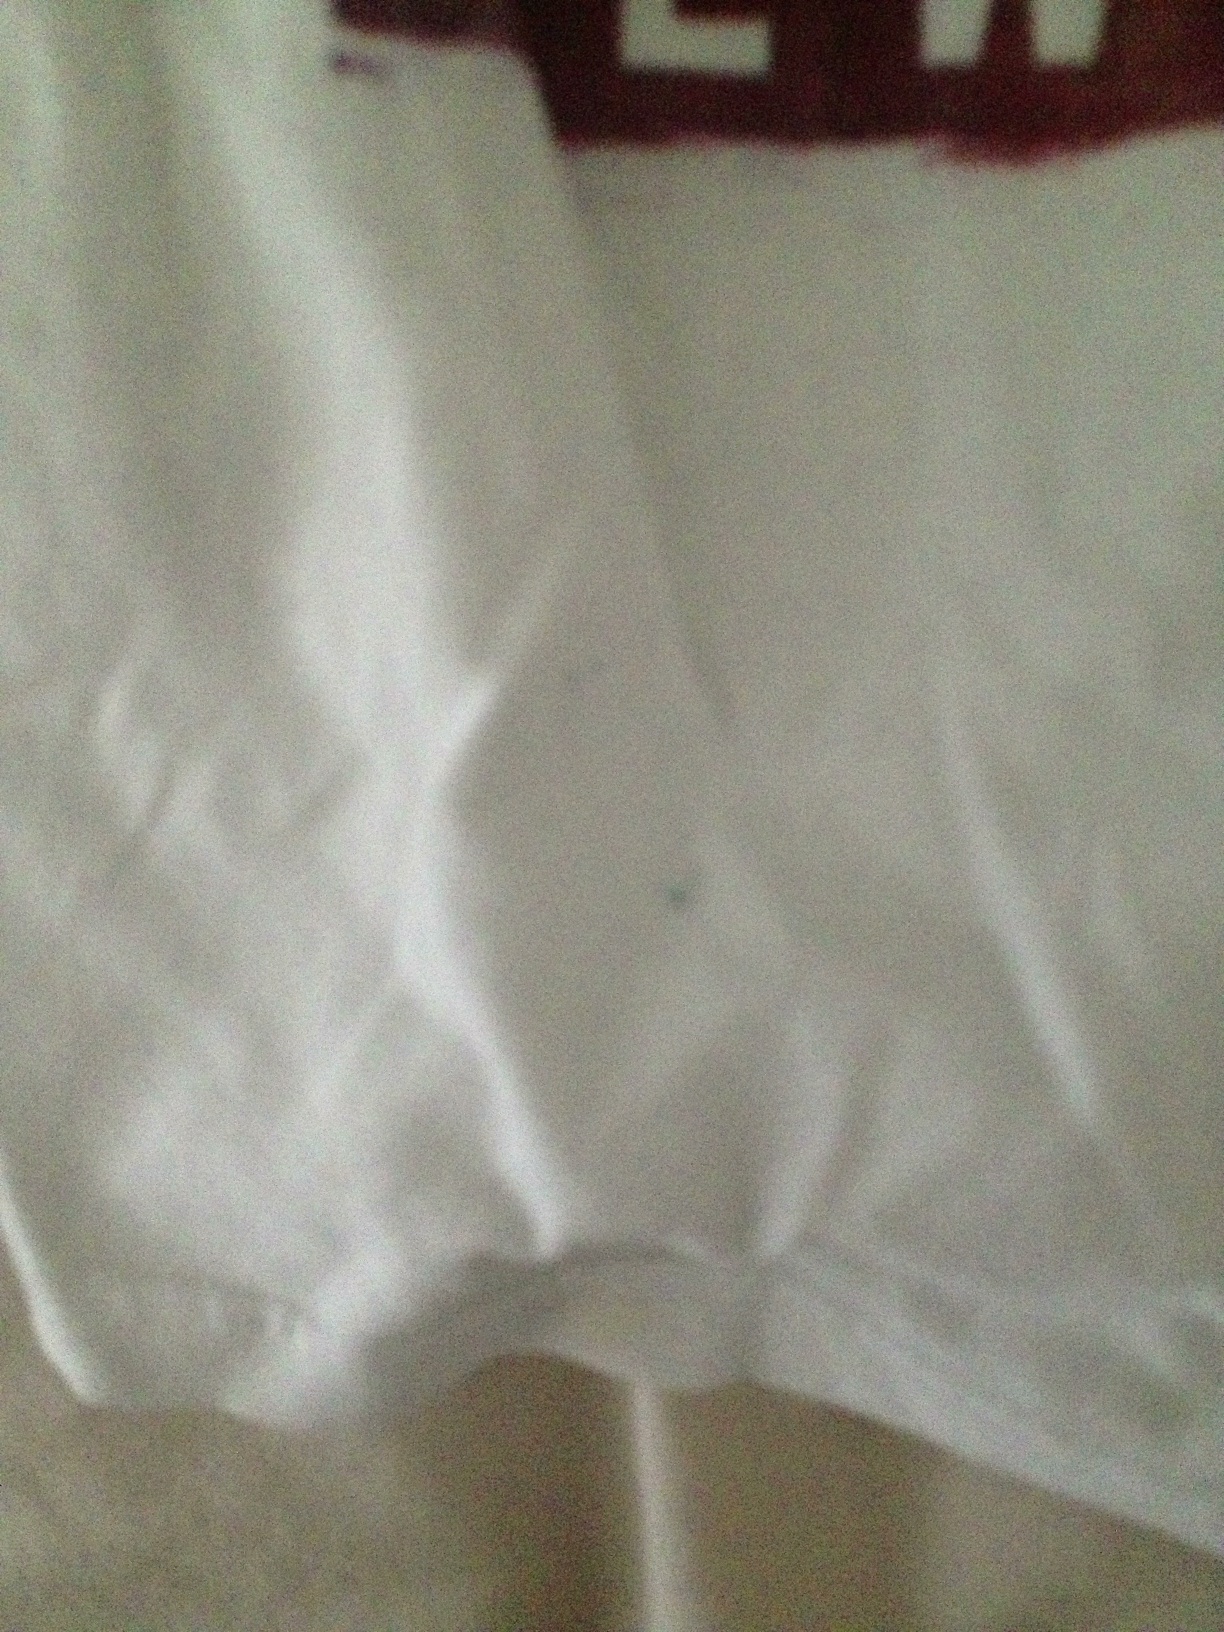Question: What color is this t-shirt?
Answer: white